Malays (ethnic group)

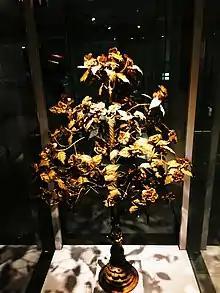
The Bunga Mas, National Museum of Malaysia. The "Bunga Mas" was offered by the northern Malay states of Terengganu, Kelantan, Kedah, Pattani, Nong Chik, Yala, Rangae, Kubang Pasu and Setul to the King of Ayutthaya (Siam) as a symbol of allegiance.

The rise of Islam managed to redefine the Malay identity by the 15th century. Thus, resulting most of the Malay festivals and celebrations to run parallel with the Islamic calendar, albeit deeply ingrained with a strong sense of Malay character. The biannual Hari Raya (lit "the Great Day") observance of Aildifitri and Aidiladha are hailed as the grand celebrations universally across the Malay community. The two holidays are instrumental to commentate two major events and philosophy in the Islamic teaching and beliefs. The former signifies the triumph as a Muslim after a month of fasting and patience in Ramadan, while the latter is to observe the sacrifice made by Ibrahim (Abraham) under the name of Allah.